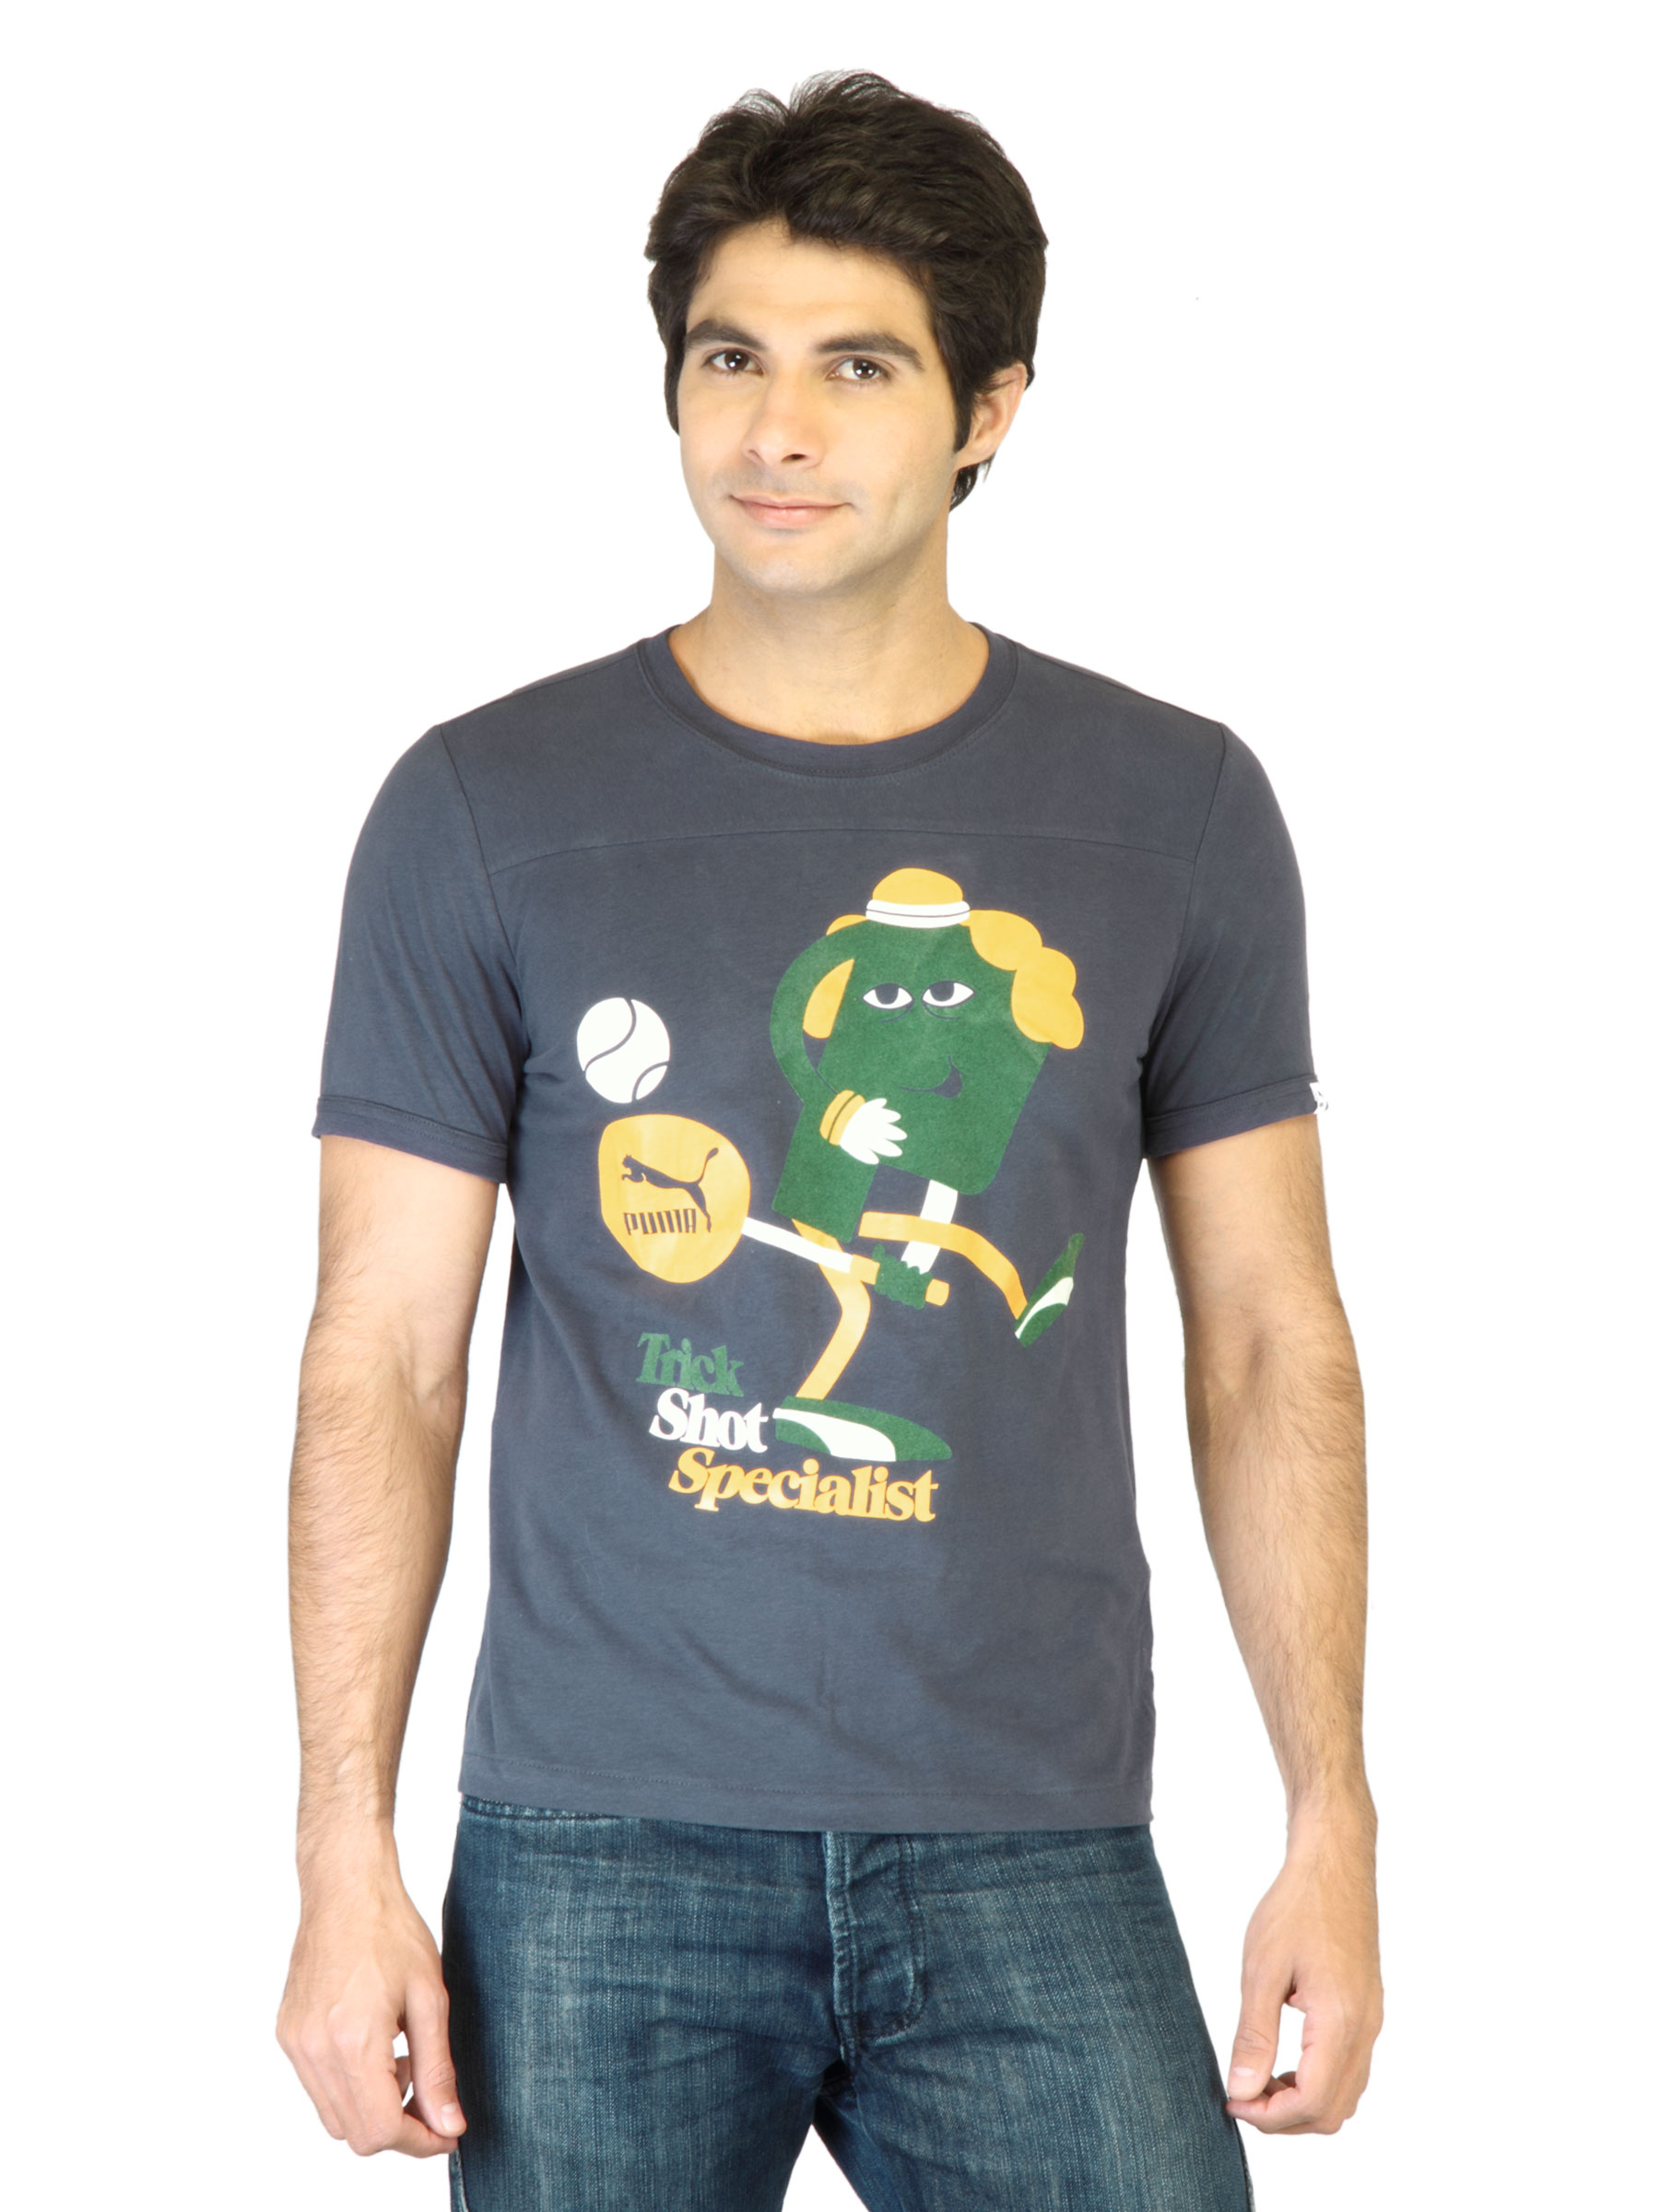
Puma Men Edition Navy Blue T-shirt
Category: Apparel / Topwear / Tshirts
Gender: Men
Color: Navy Blue
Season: Fall 2011
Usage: Casual